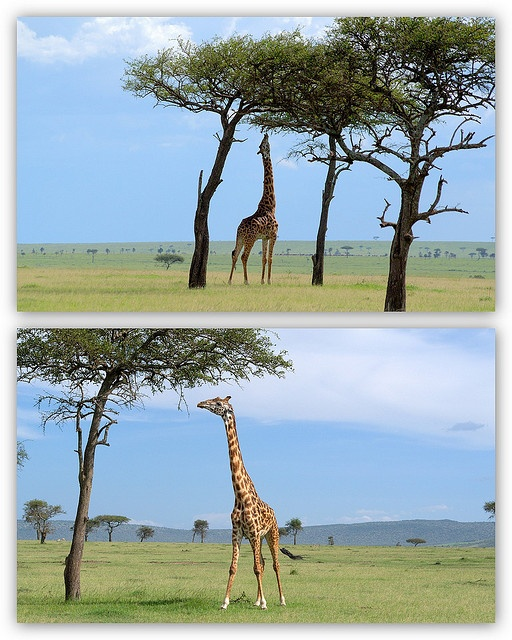
A giraffe forages for leaves from a near by tree.
Two images of a giraffe as it eats from a tree in the middle of the terrain.
Two different picture of a giraffe standing beside a tree
there are two pictures of a giraffe next to a tree
A giraffe forages from a tall tree